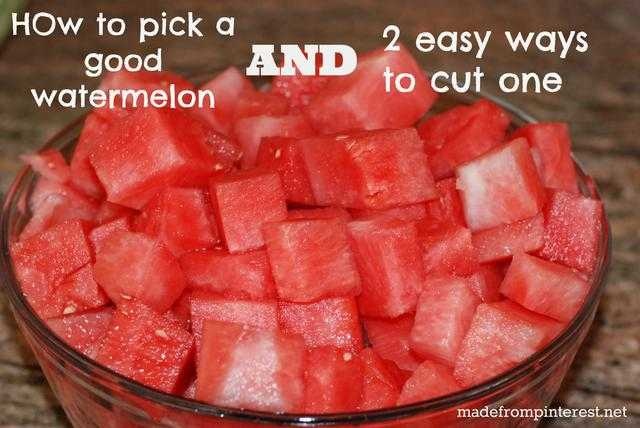
Label: Watermelon